Al Hirschfeld

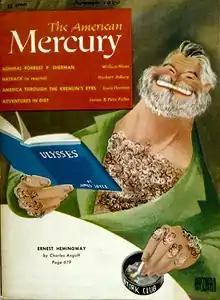
"American Mercury" with Al Hirschfeld's caricature of Ernest Hemingway

Al Hirschfeld famously contributed to "The New York Times" for more than seven decades. His work also appeared in "The New York Herald Tribune", "The Old World", "The New Yorker Magazine", "Collier's", "The American Mercury", "TV Guide", "Playbill", "New York" magazine, and "Rolling Stone".